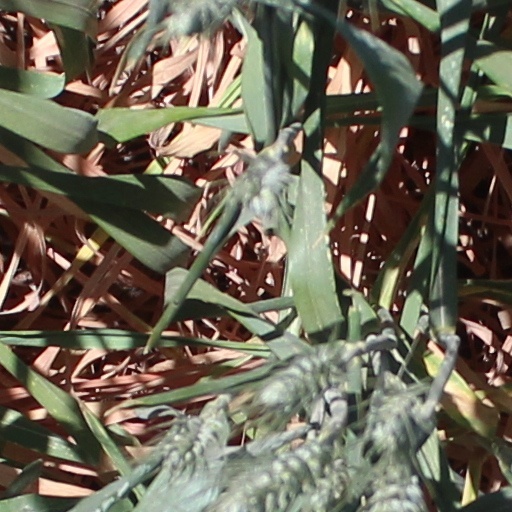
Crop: wheat